Wave overtopping

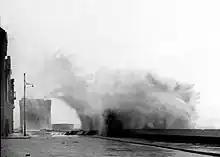
Wave overtopping in Vlissingen during a storm, 1953 or 1954

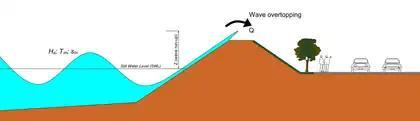
Wave overtopping and wave run-up at a coastal structure

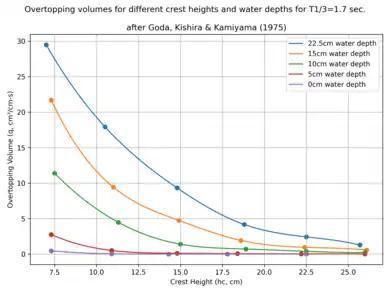
This graph shows some of the results from laboratory experiments by Goda, Kishira and Kamiyama in 1975, in which scale model (vertical) sea walls were subject to overtopping. The graph shows the overtopping volume on the y axis, the crest height of the experimental structure on the x axis, and different experimental water depths are colour coded. An increased water depth in front of the structure results in a higher volume of overtopping, whilst increasing the crest height reduces it. In these graphs, the overtopping is a function of water depth and wave period, however current practice in the EurOtop Manual is to use the wave height. Goda's findings are however equally valid, and Hendrik Lorentz found similar results during measurements for the Zuiderzee Works in the 1920s.

Wave overtopping is the time-averaged amount of water that is discharged (in liters per second) per structure length (in meters) by waves over a structure such as a breakwater, revetment or dike which has a crest height above still water level.